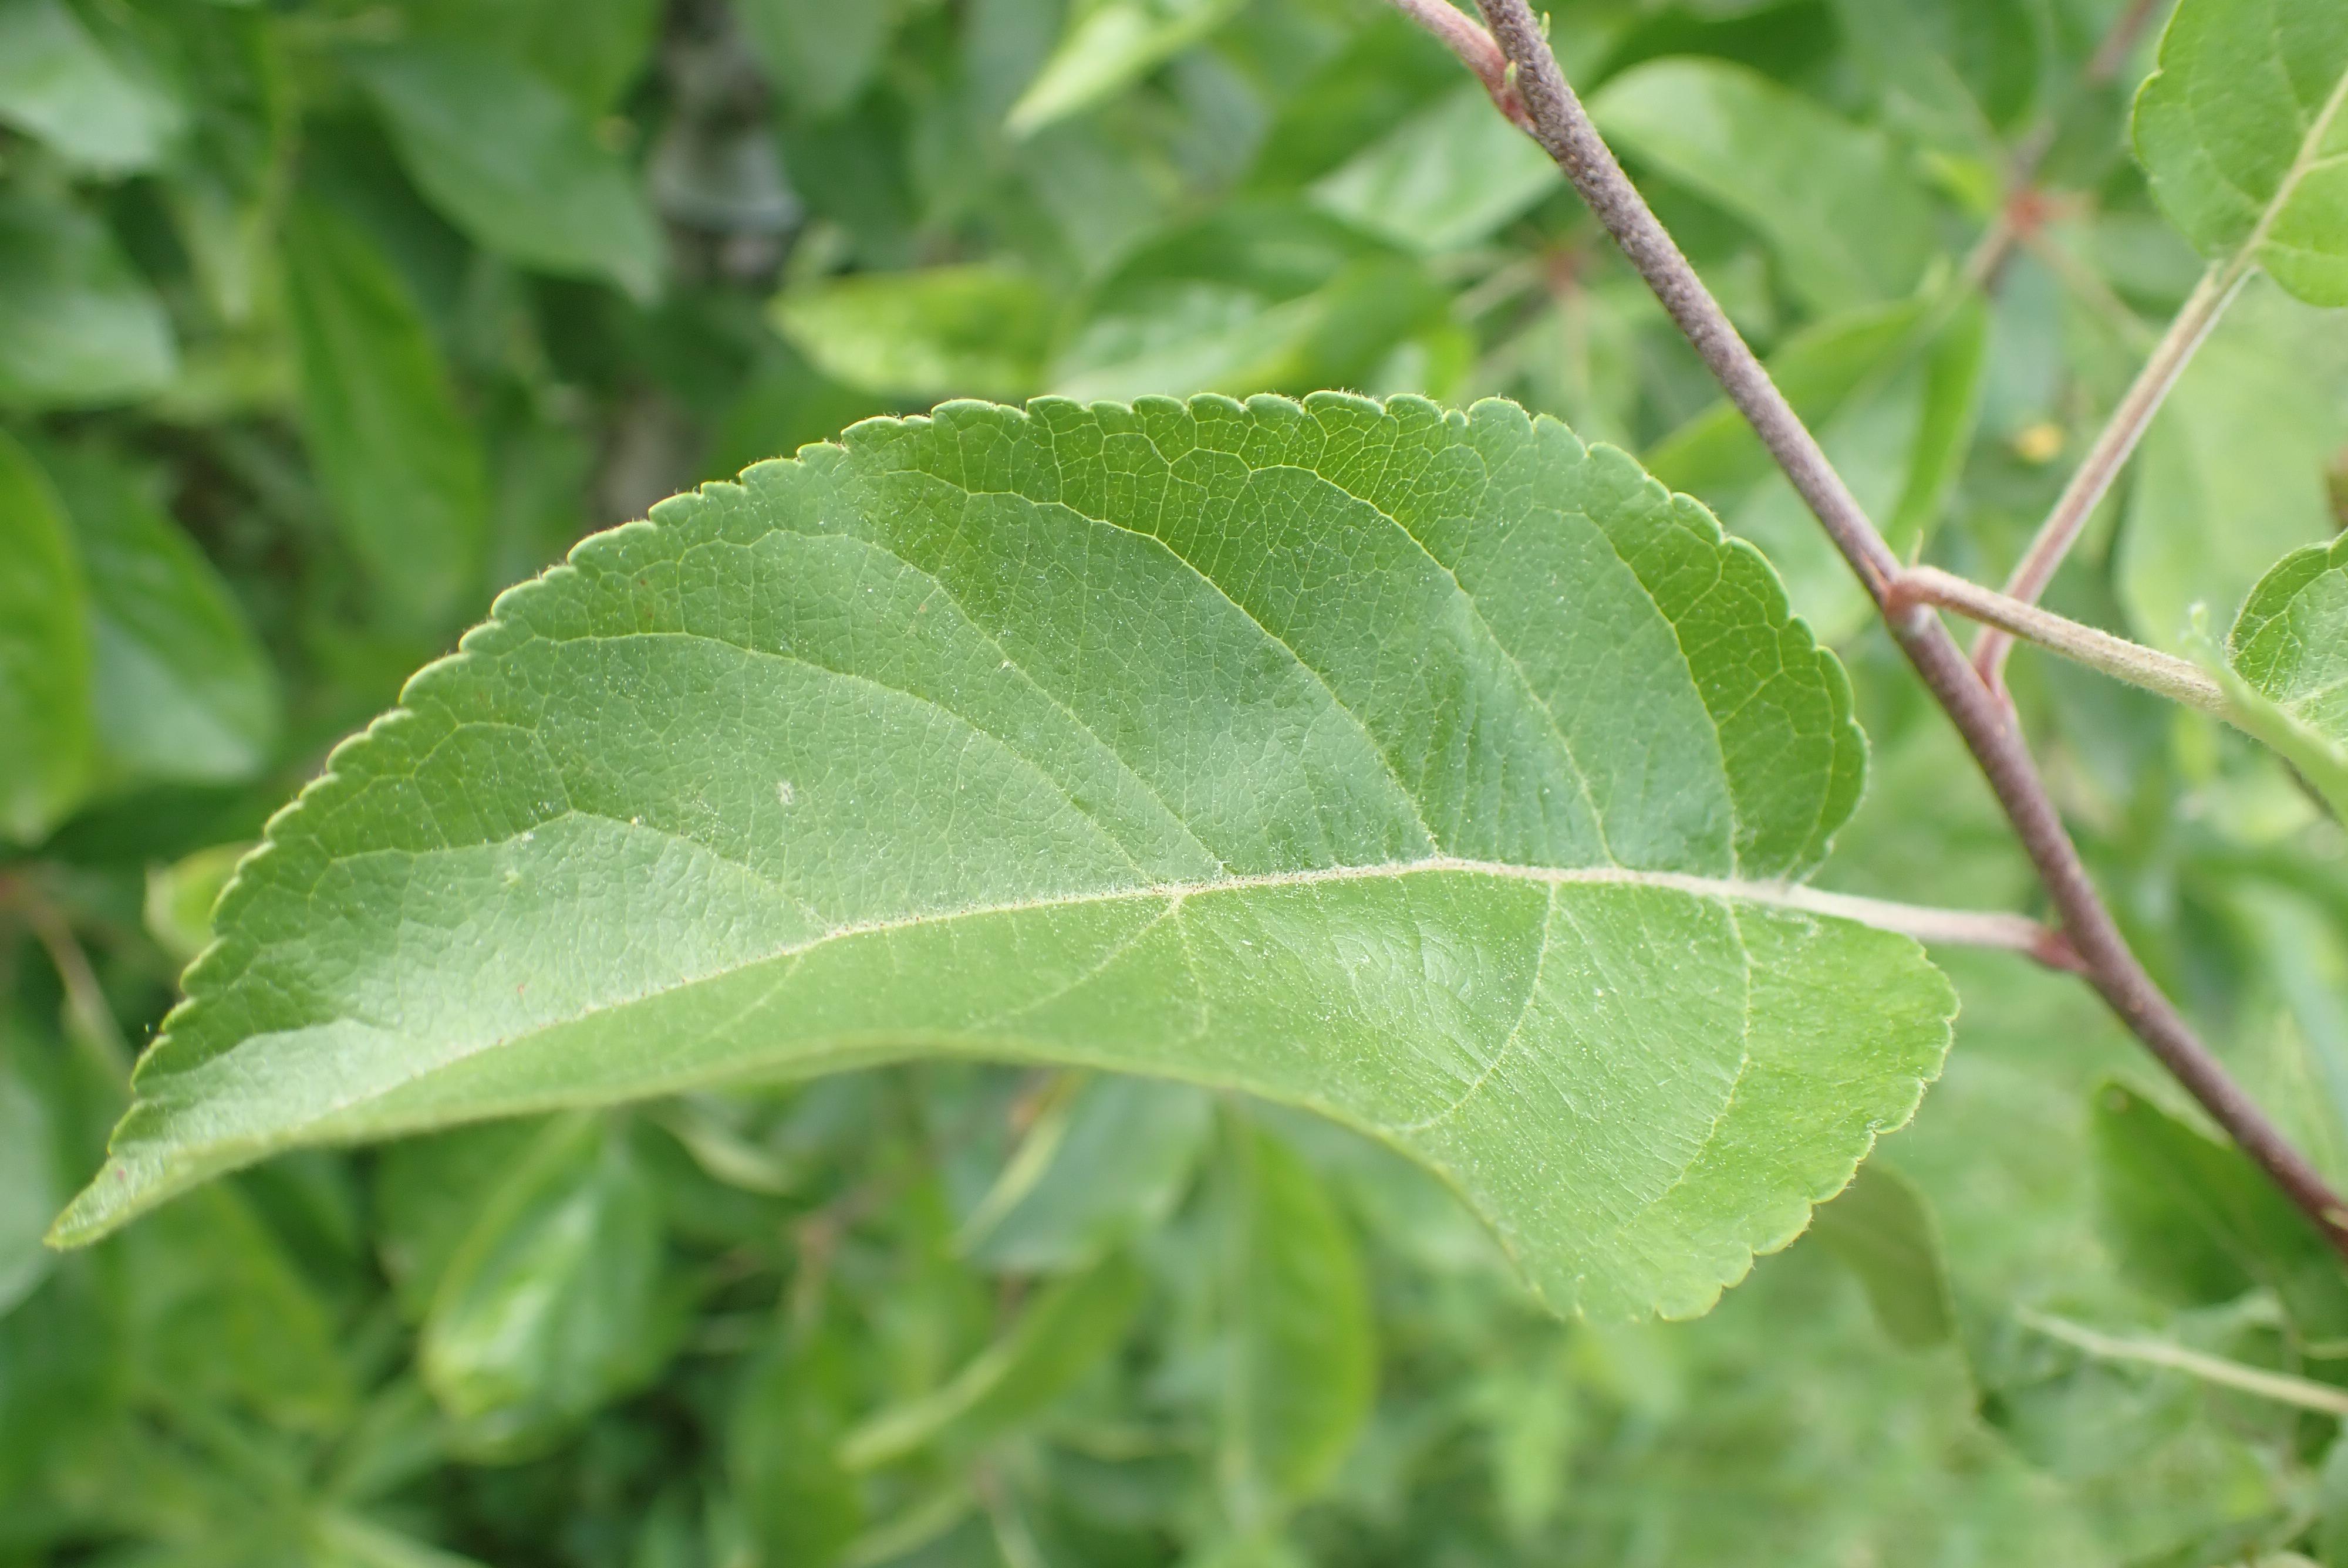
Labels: healthy